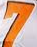
Number: 7